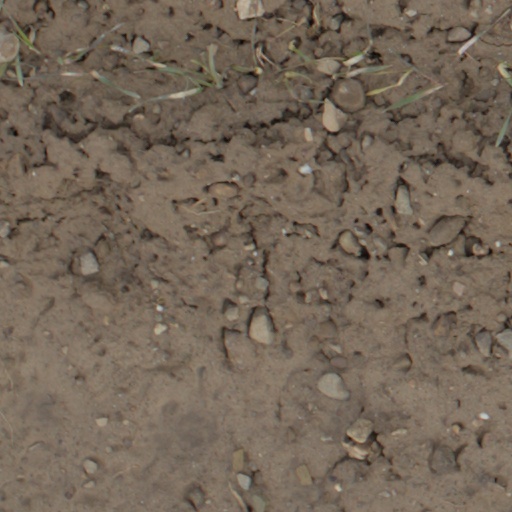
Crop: wheat